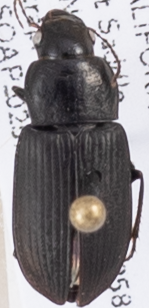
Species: Anisodactylus similis
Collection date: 2019-08-28
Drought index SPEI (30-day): -0.03
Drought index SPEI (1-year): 0.47
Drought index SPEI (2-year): -0.03